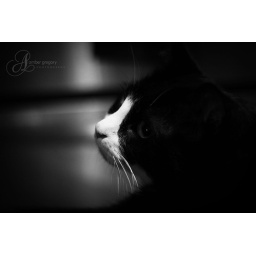
The ideal of calm exists in a sitting cat (335/366)